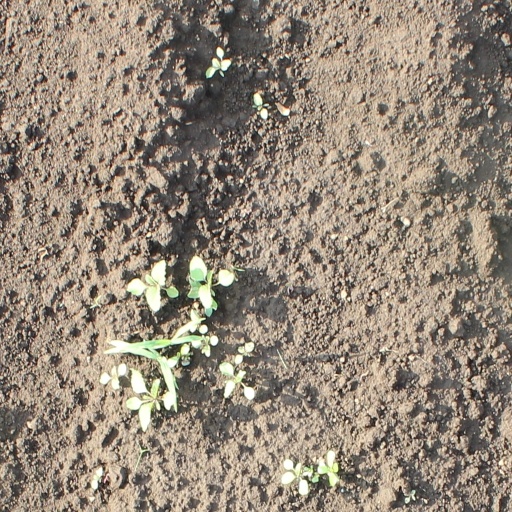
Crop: soybean